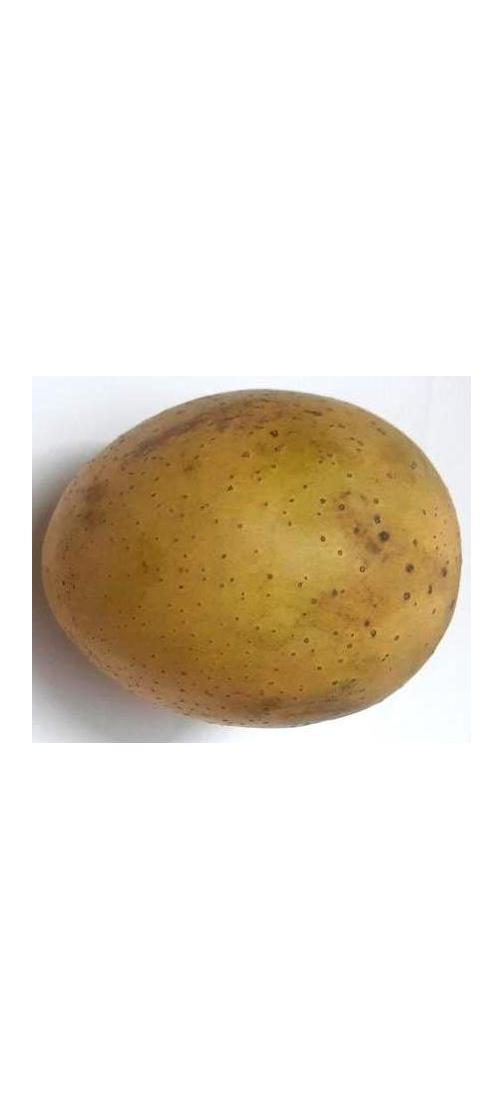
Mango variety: Gourmoti